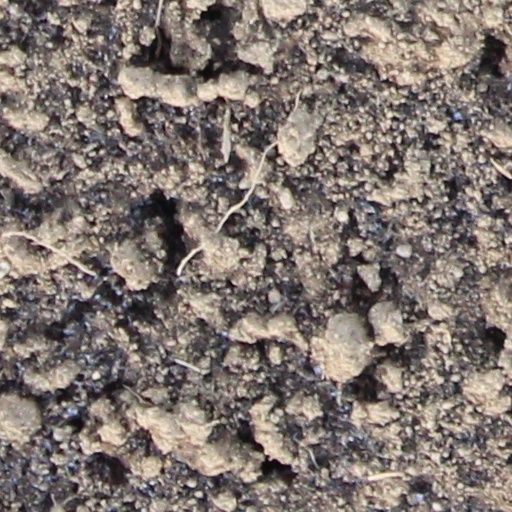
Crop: wheat